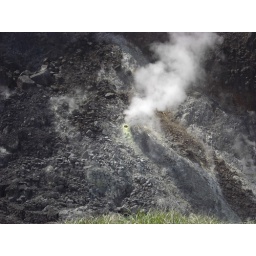
notice the sulfer standing out against the black rock.